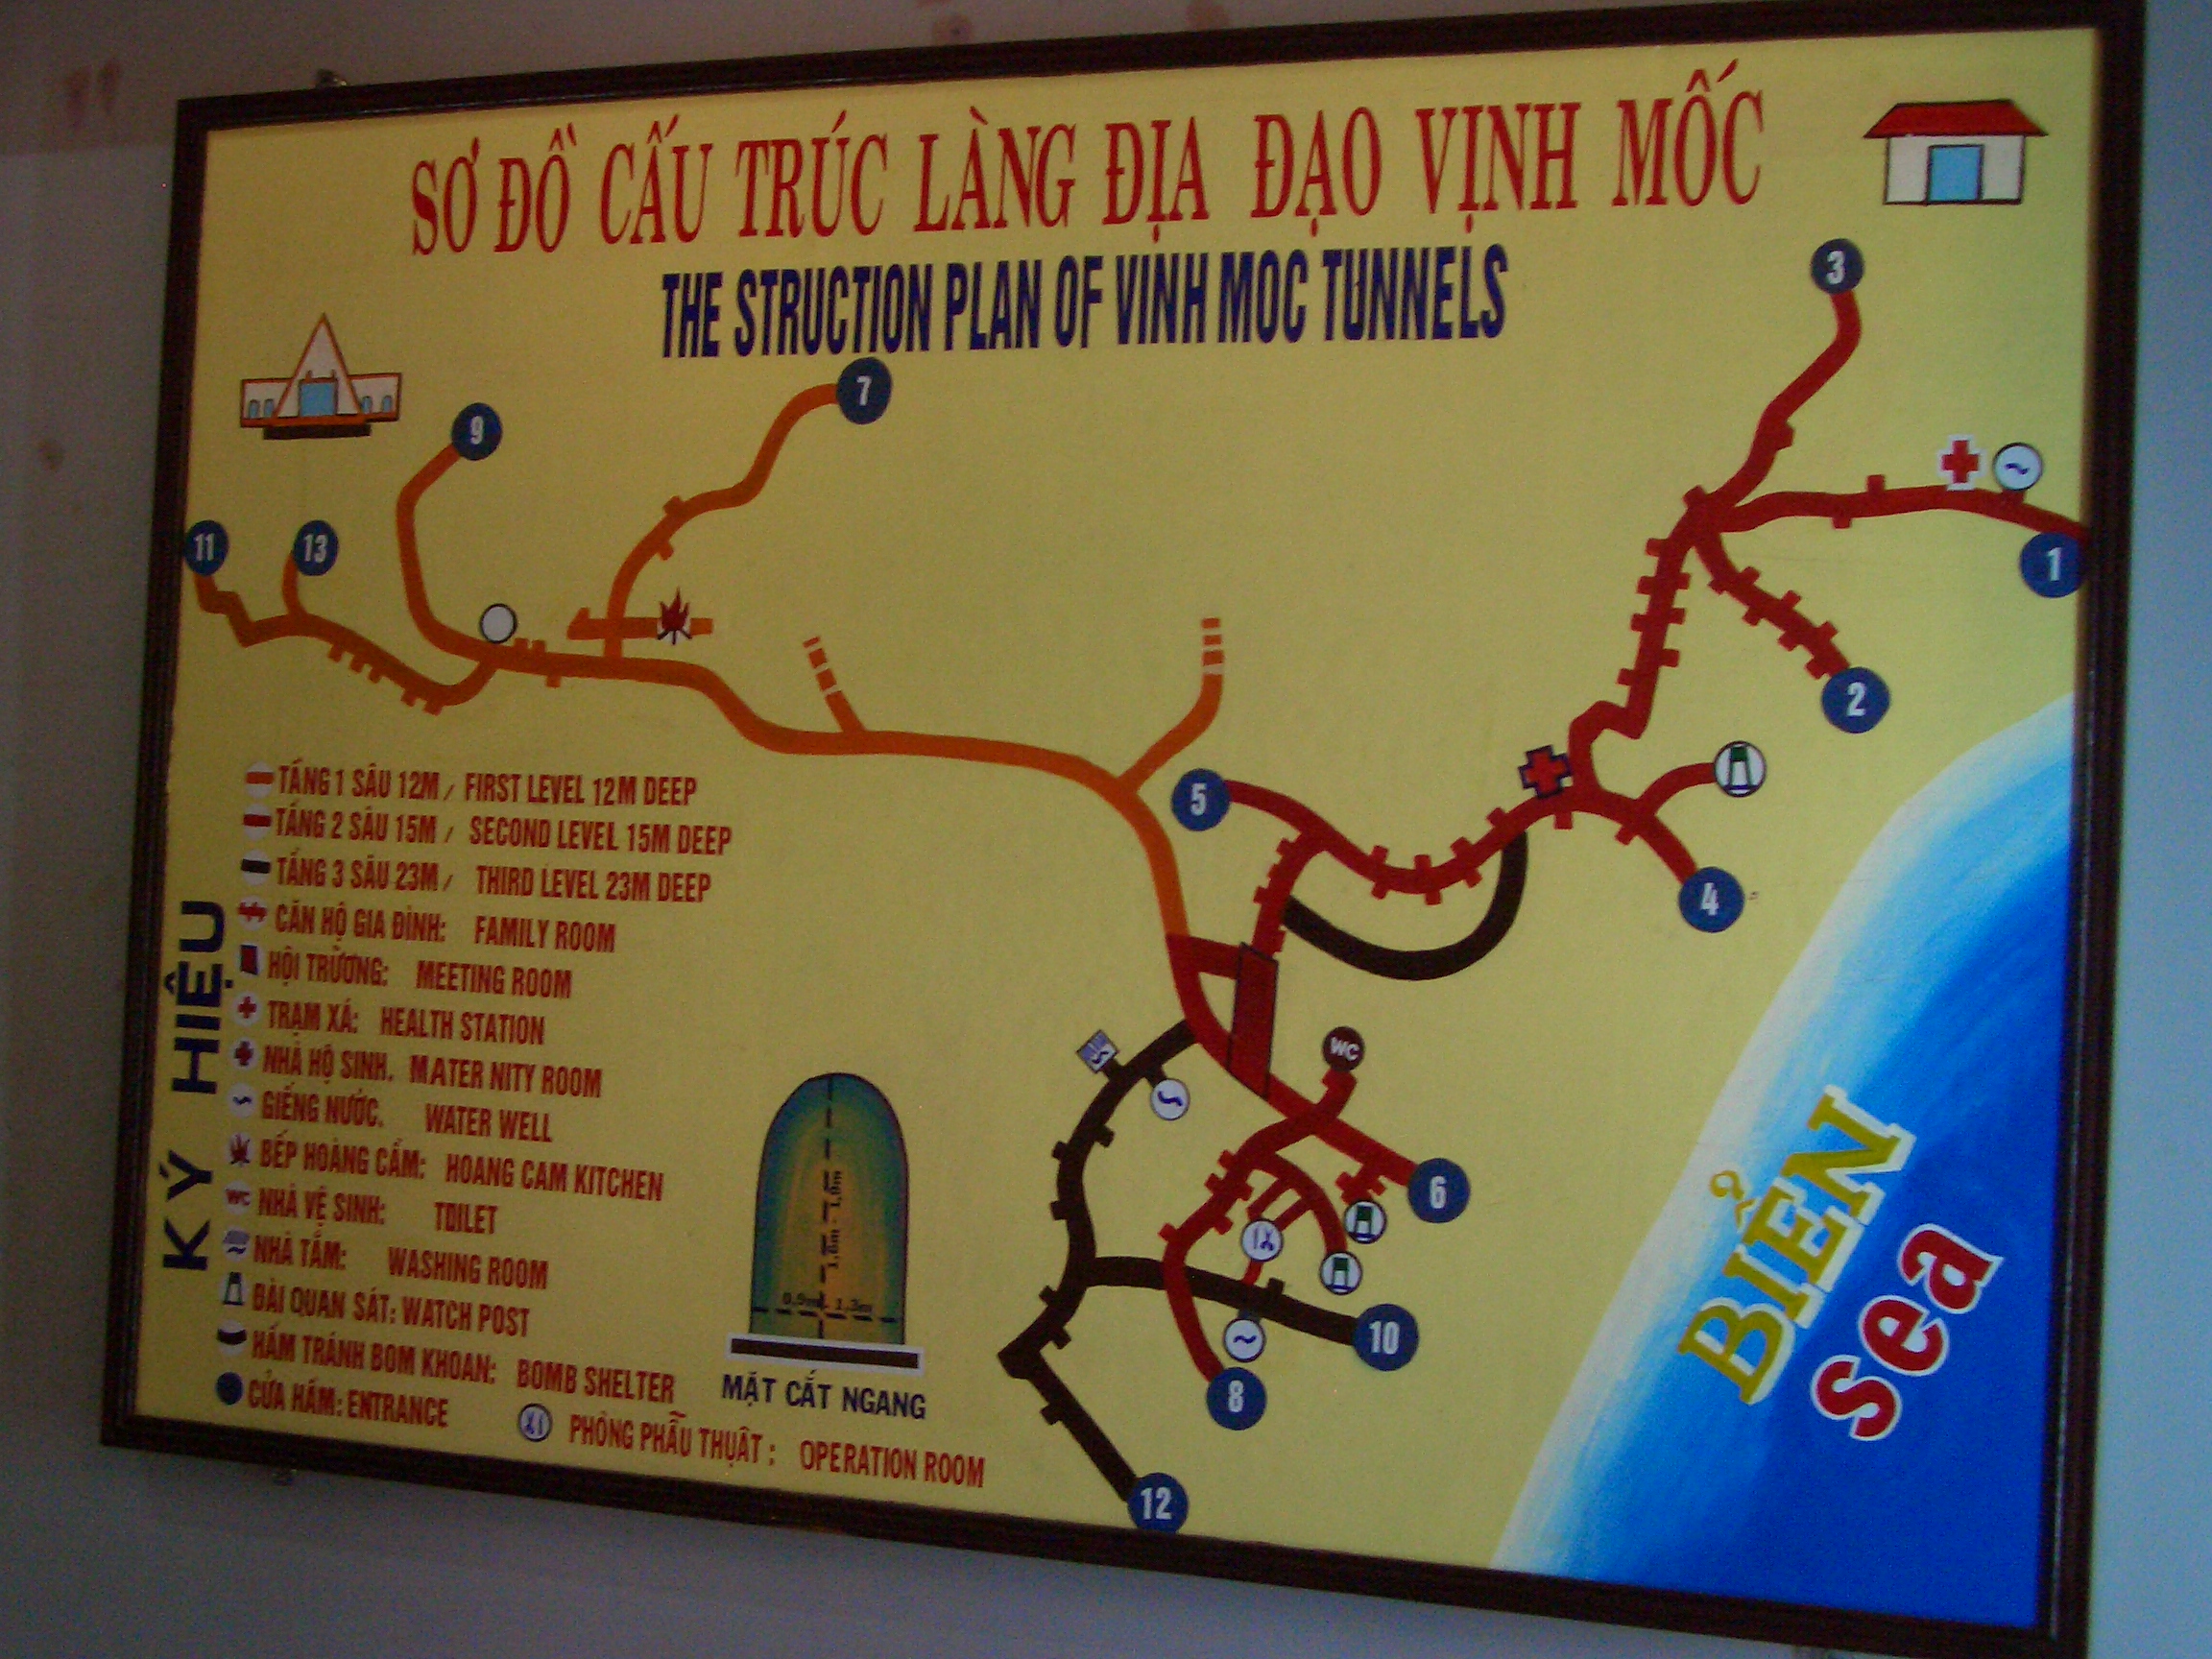
user: text: Phần Biển trên bản đồ có màu gì?
assistant: text: Màu xanh dương

user: text: Trên bản đồ có bao nhiêu cửa hầm (được đánh số)?
assistant: text: Mười ba

user: text: Tên của hệ thống địa đạo được thể hiện trên bản đồ là gì?
assistant: text: Địa đạo Vịnh Mốc

user: text: Dựa trên các tiện nghi được liệt kê (ví dụ: hầm tránh bom, nhà hộ sinh), mục đích chính của hệ thống địa đạo Vịnh Mốc là gì?
assistant: text: Nơi trú ẩn và sinh sống của người dân địa phương trong thời chiến.

user: text: Tầng sâu nhất của hệ thống địa đạo Vịnh Mốc là bao nhiêu mét và được thể hiện bằng đường màu gì trên bản đồ?
assistant: text: Sâu 23 mét và được thể hiện bằng đường màu nâu.